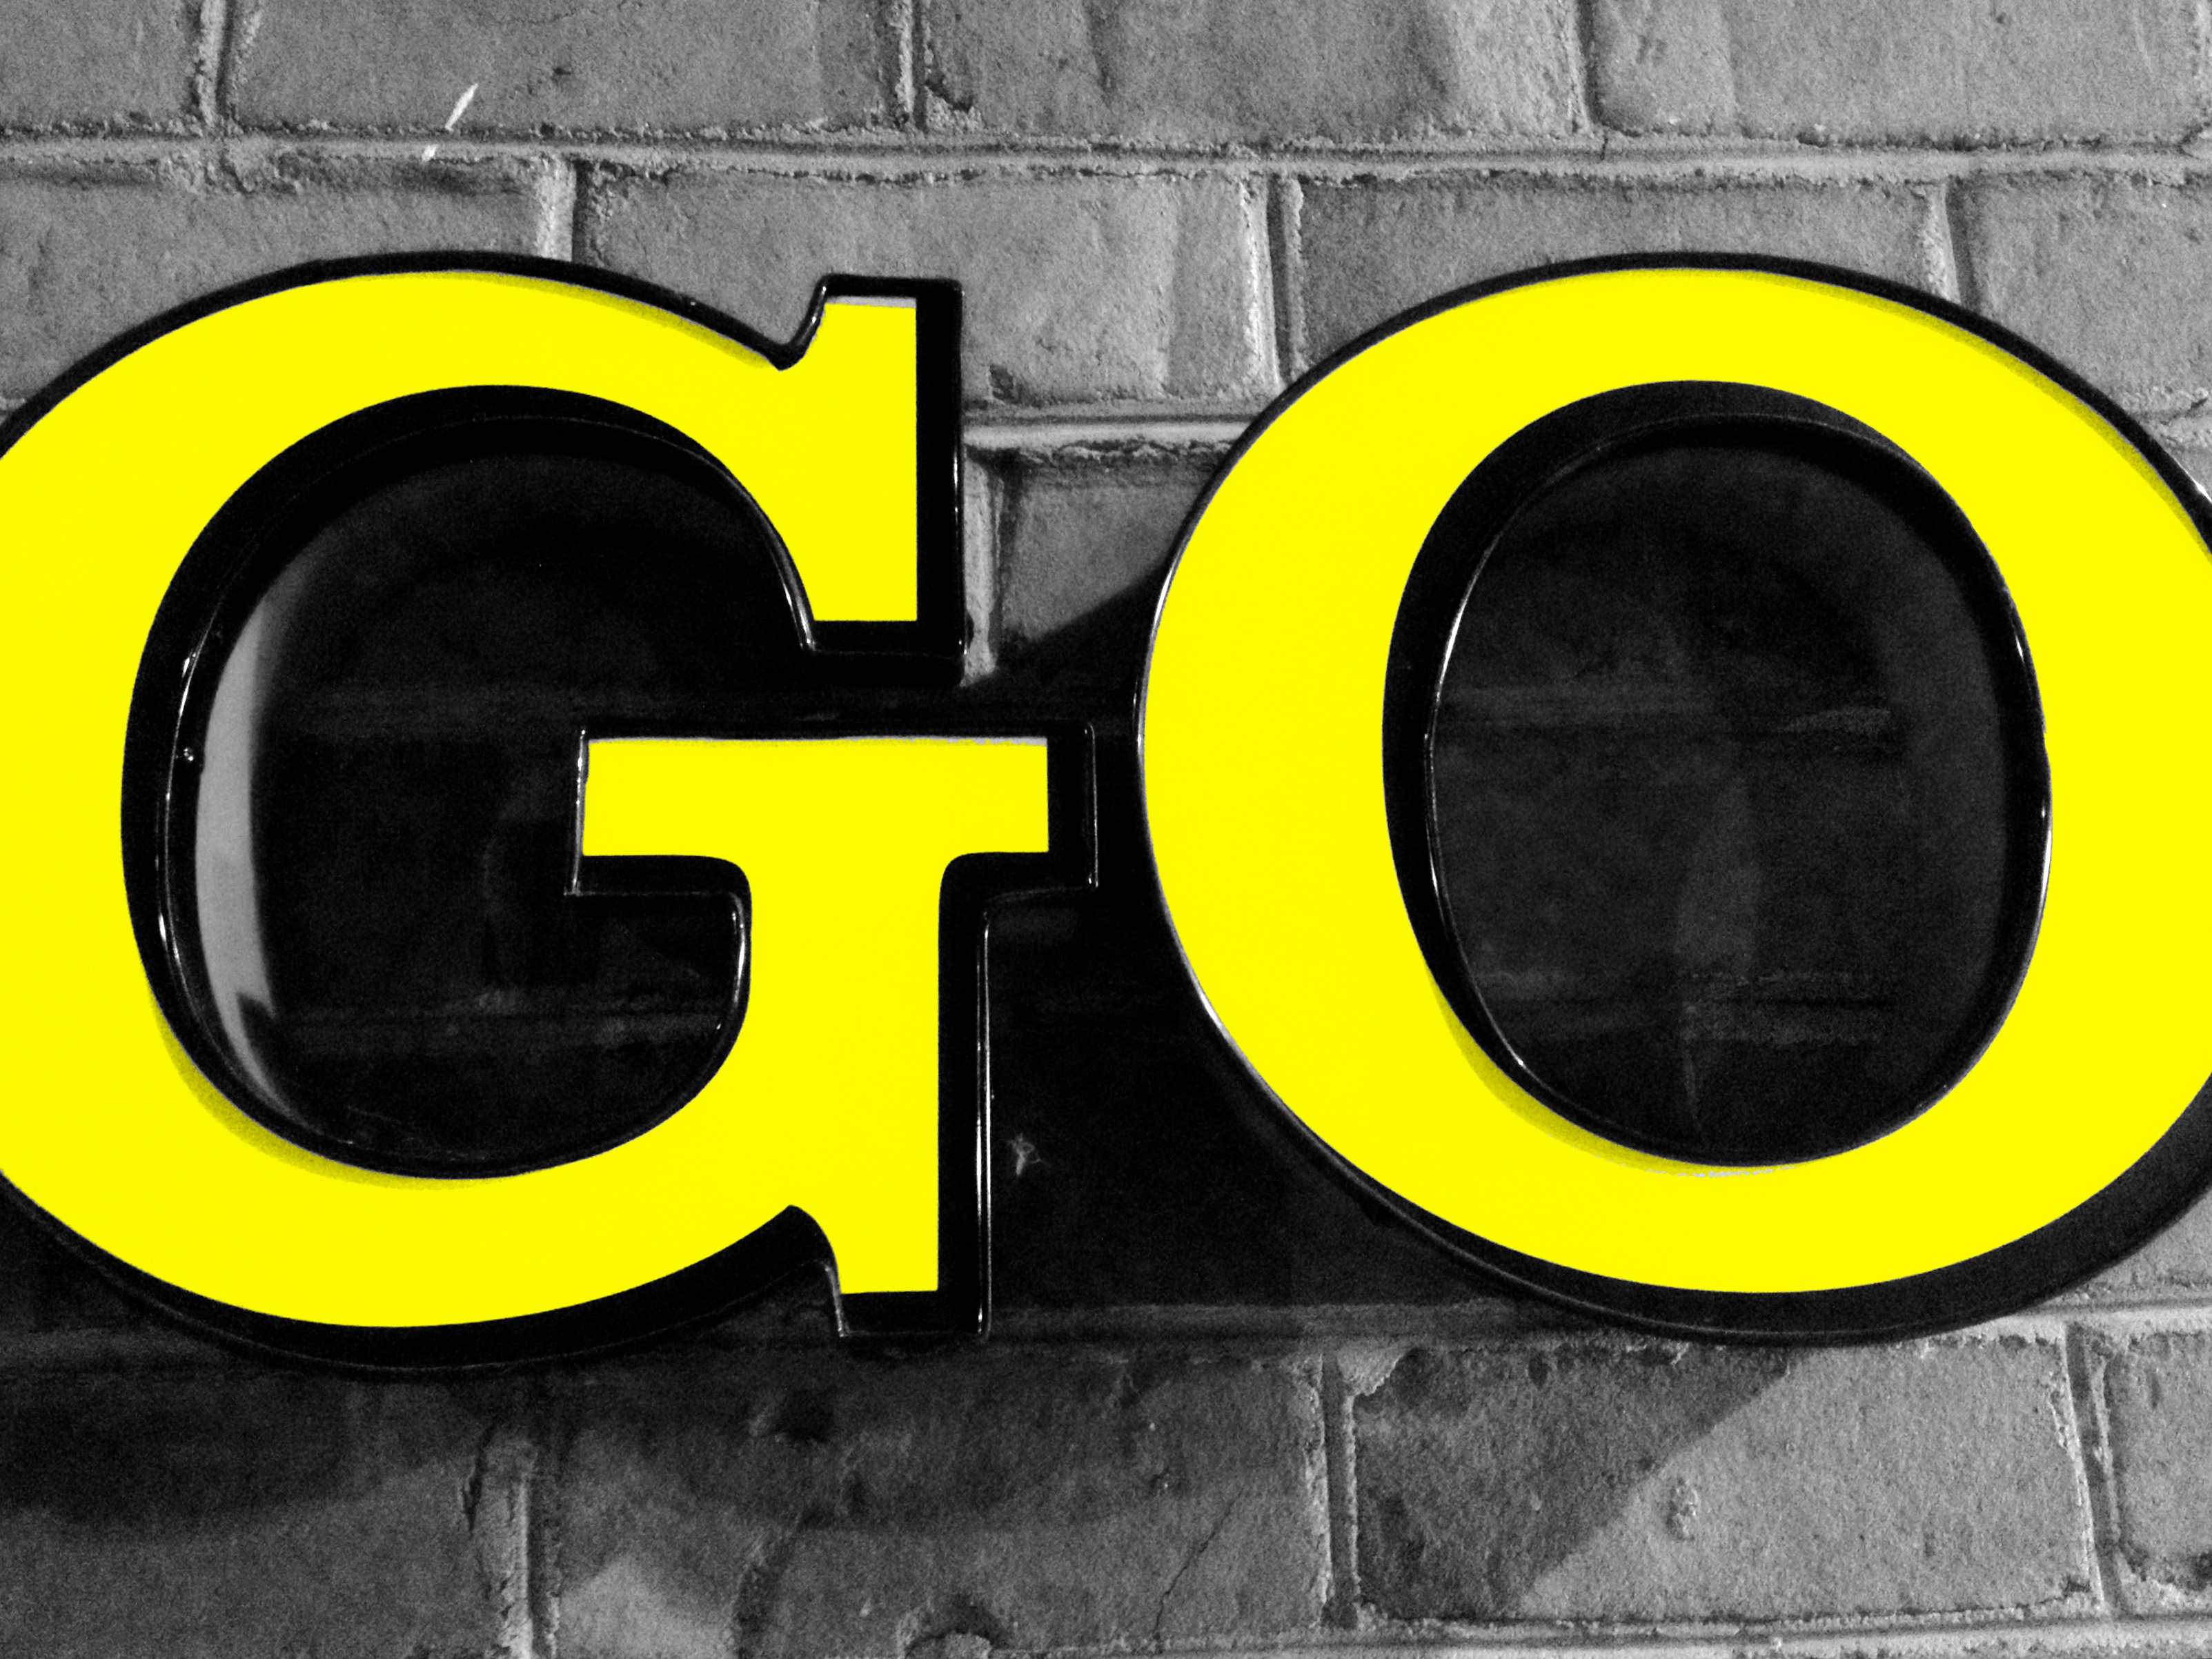
number, symbol, yellow, circle, brand, font, art, illustration, logo, text, trademark, 2012366